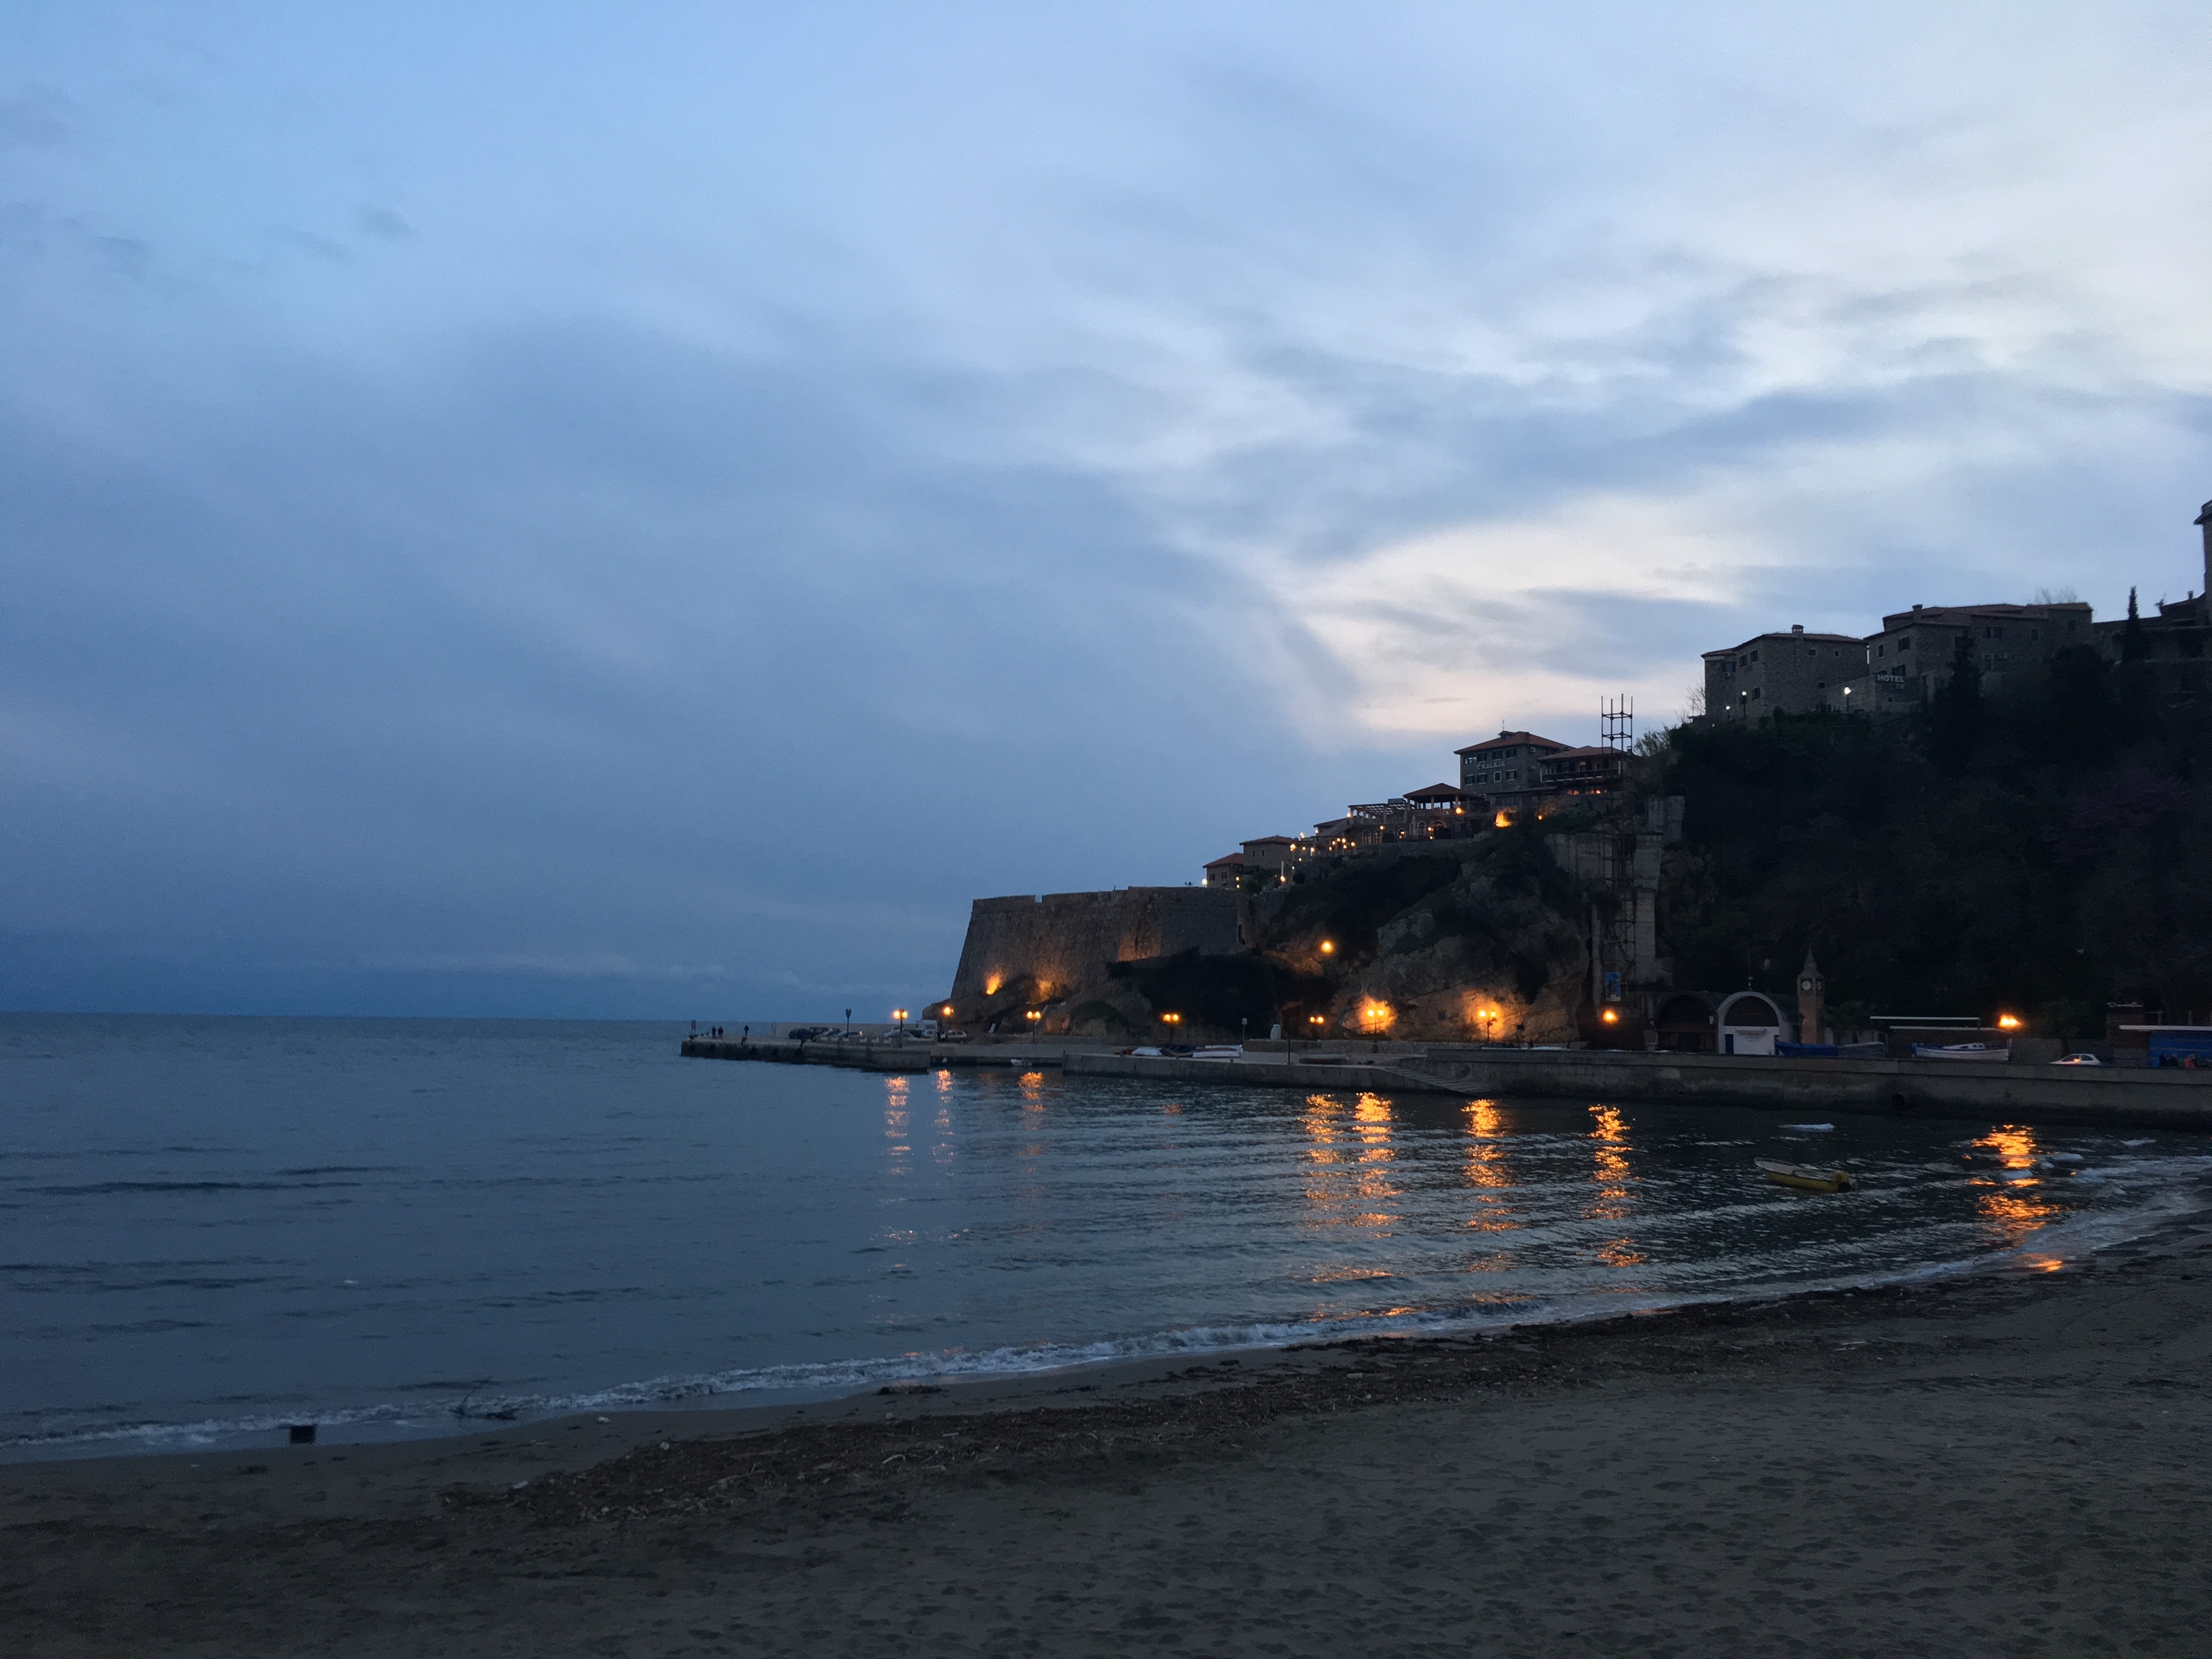
beach, sea, coast, ocean, horizon, cloud, sky, sunset, shore, wave, dawn, cliff, dusk, evening, reflection, vehicle, bay, terrain, body of water, cape, landform